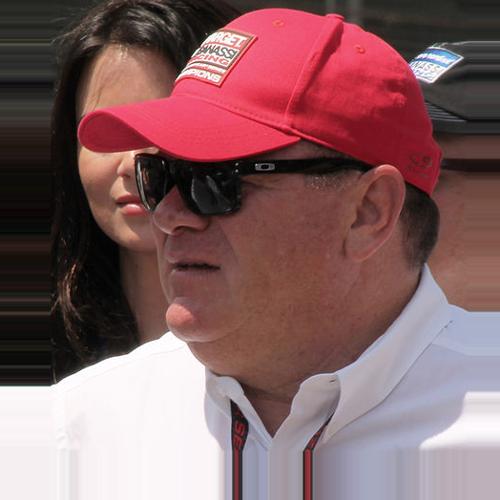
Age: 56